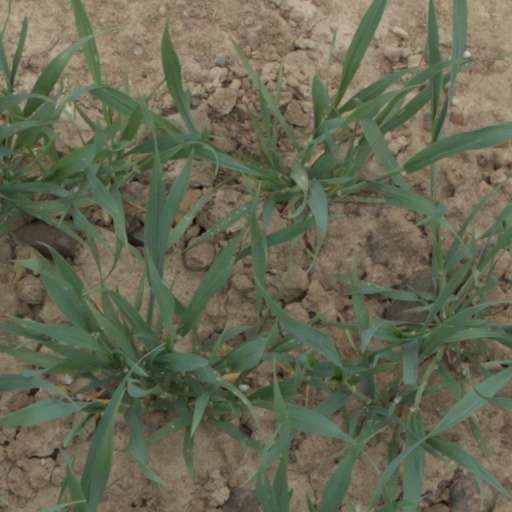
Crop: wheat